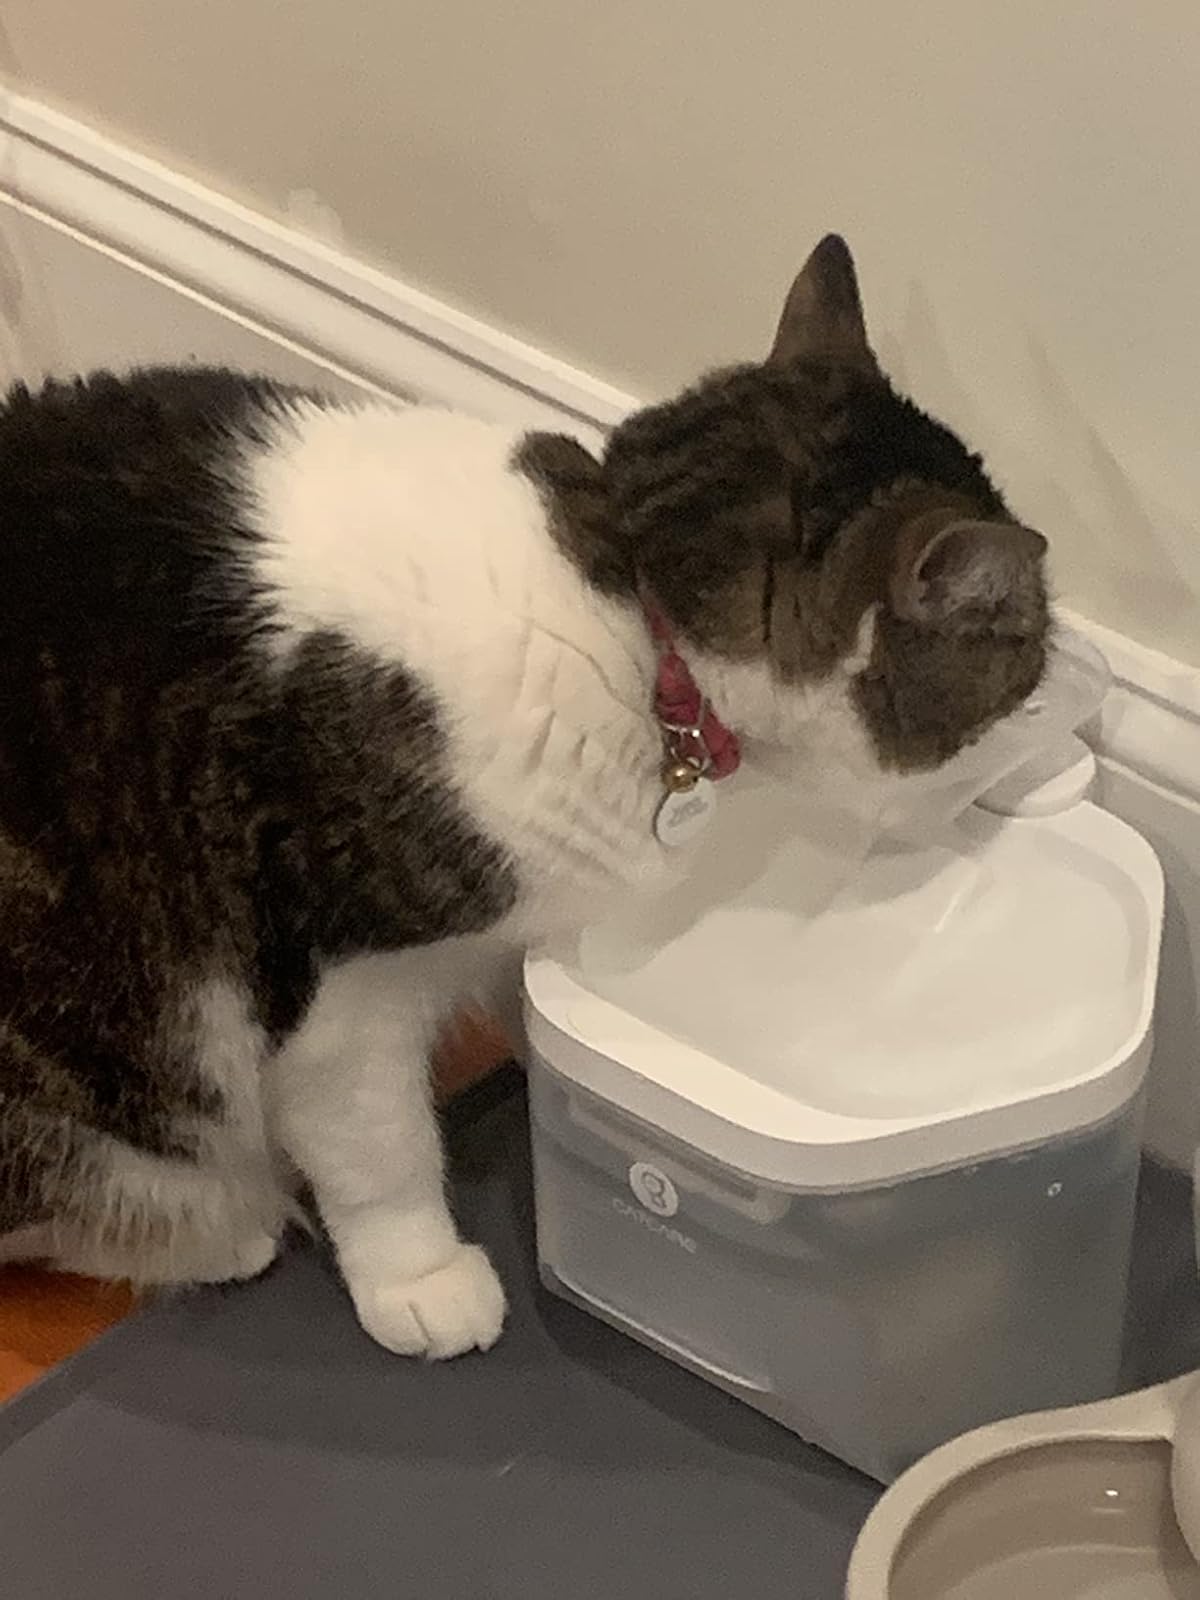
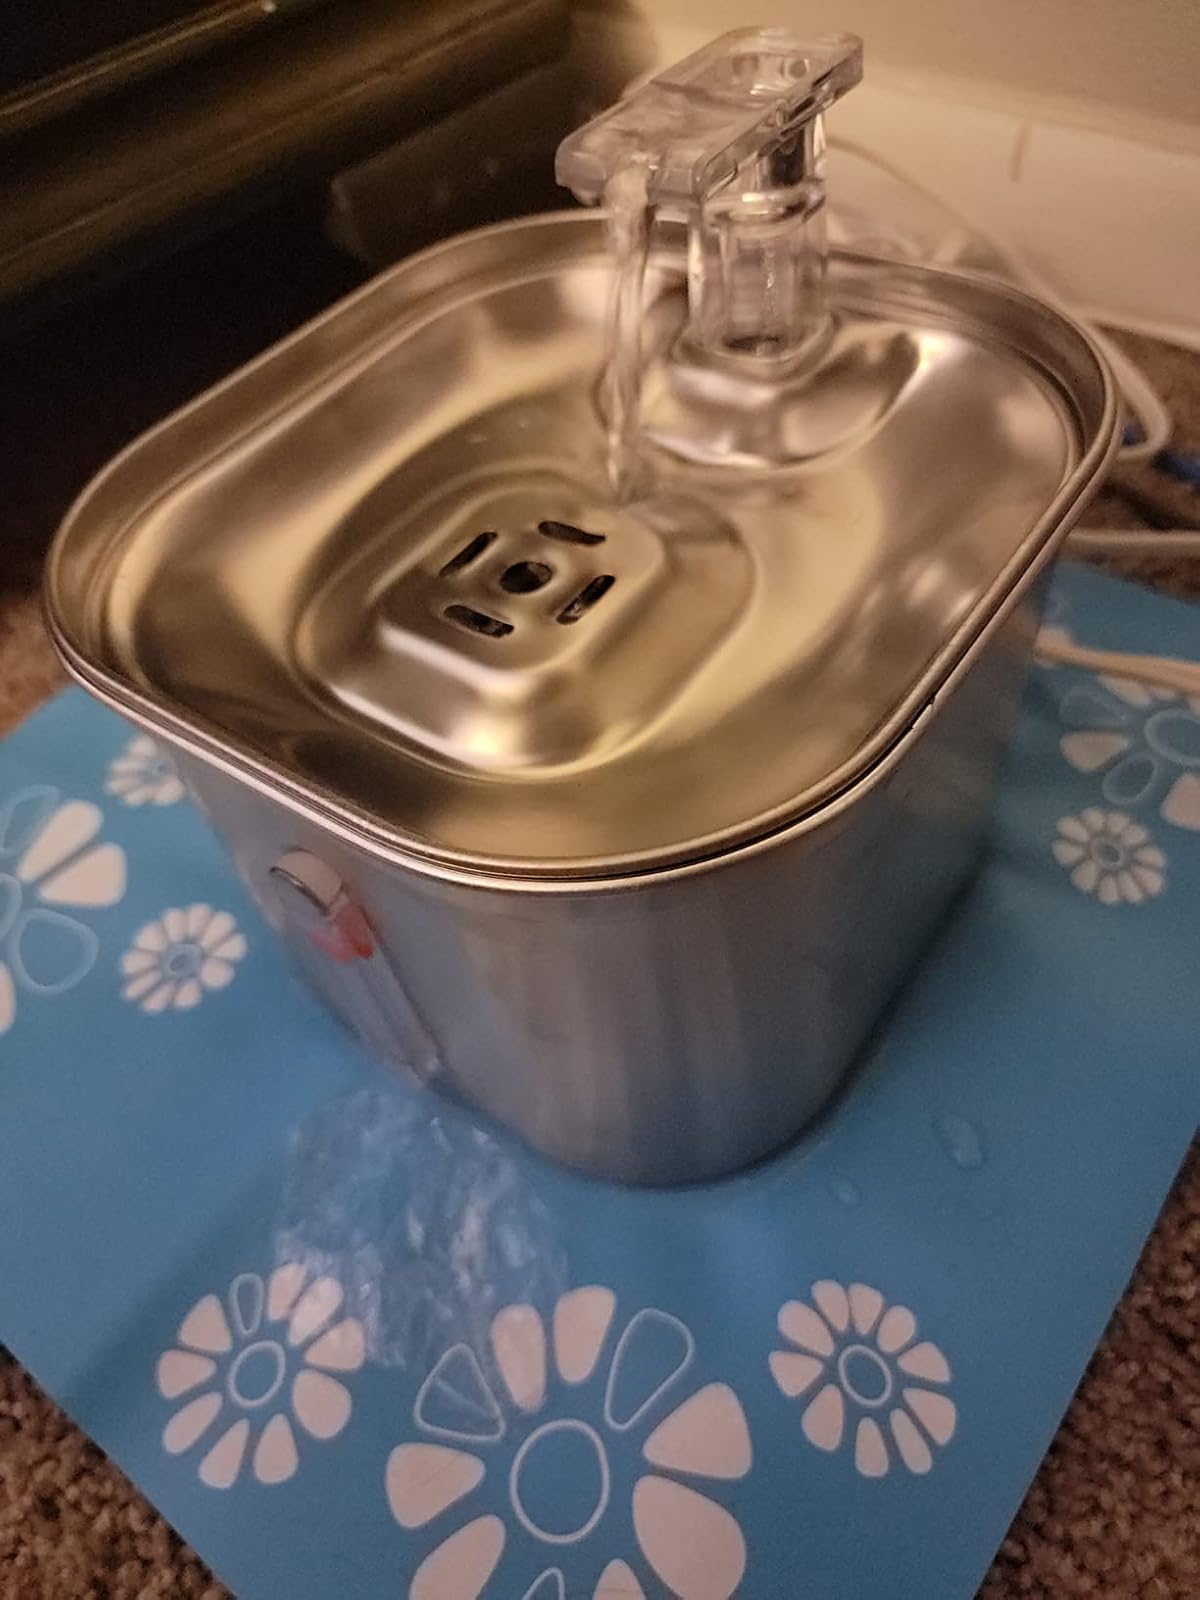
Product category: items_bowl
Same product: no